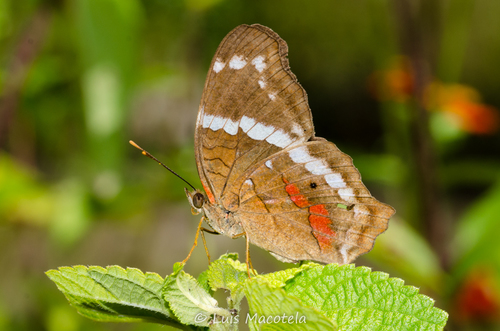
Scientific name: Anartia fatima
Common name: Banded peacock
Family: Nymphalidae
Order: Lepidoptera
Pollinator type: Primary pollinator
Habitat: Open areas and gardens
Geographic range: South America
Conservation status: Least Concern